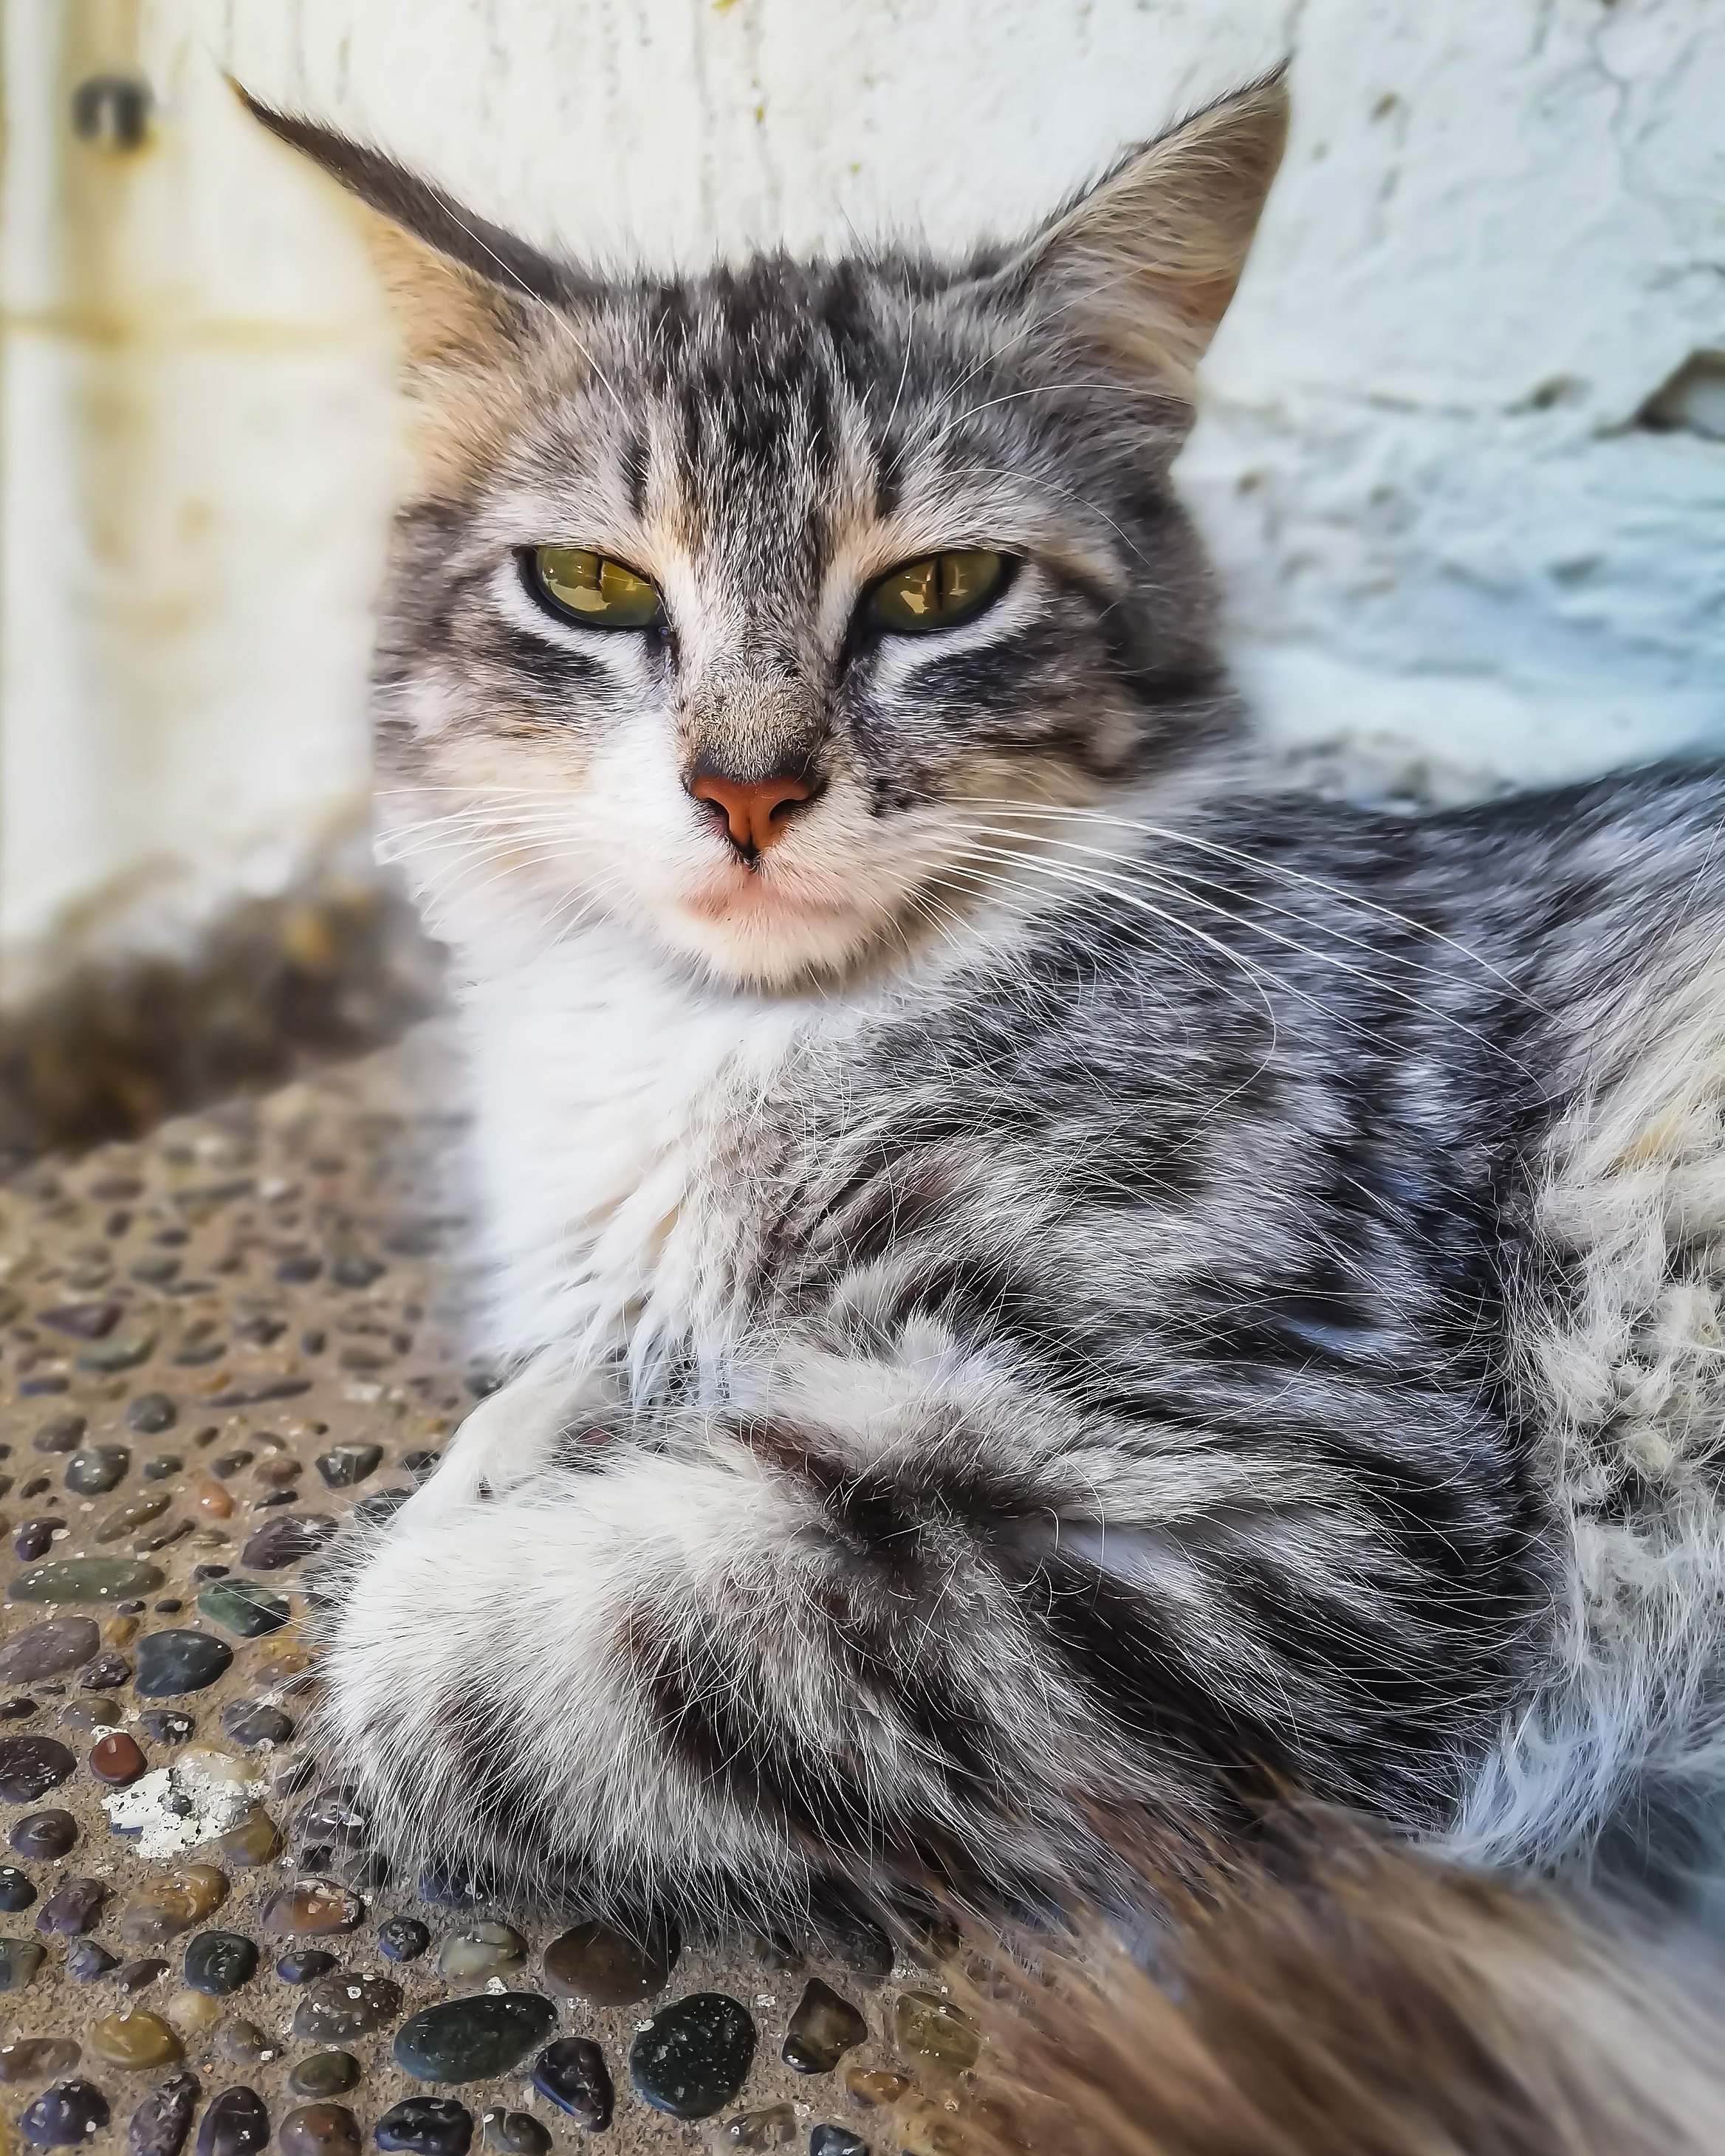
cat, whiskers, fauna, small to medium sized cats, fur, dragon li, cat like mammal, wildlife, eye, tabby cat, snout, close up, domestic short haired cat, pixie bob, european shorthair, aegean cat, wild cat, maine coon